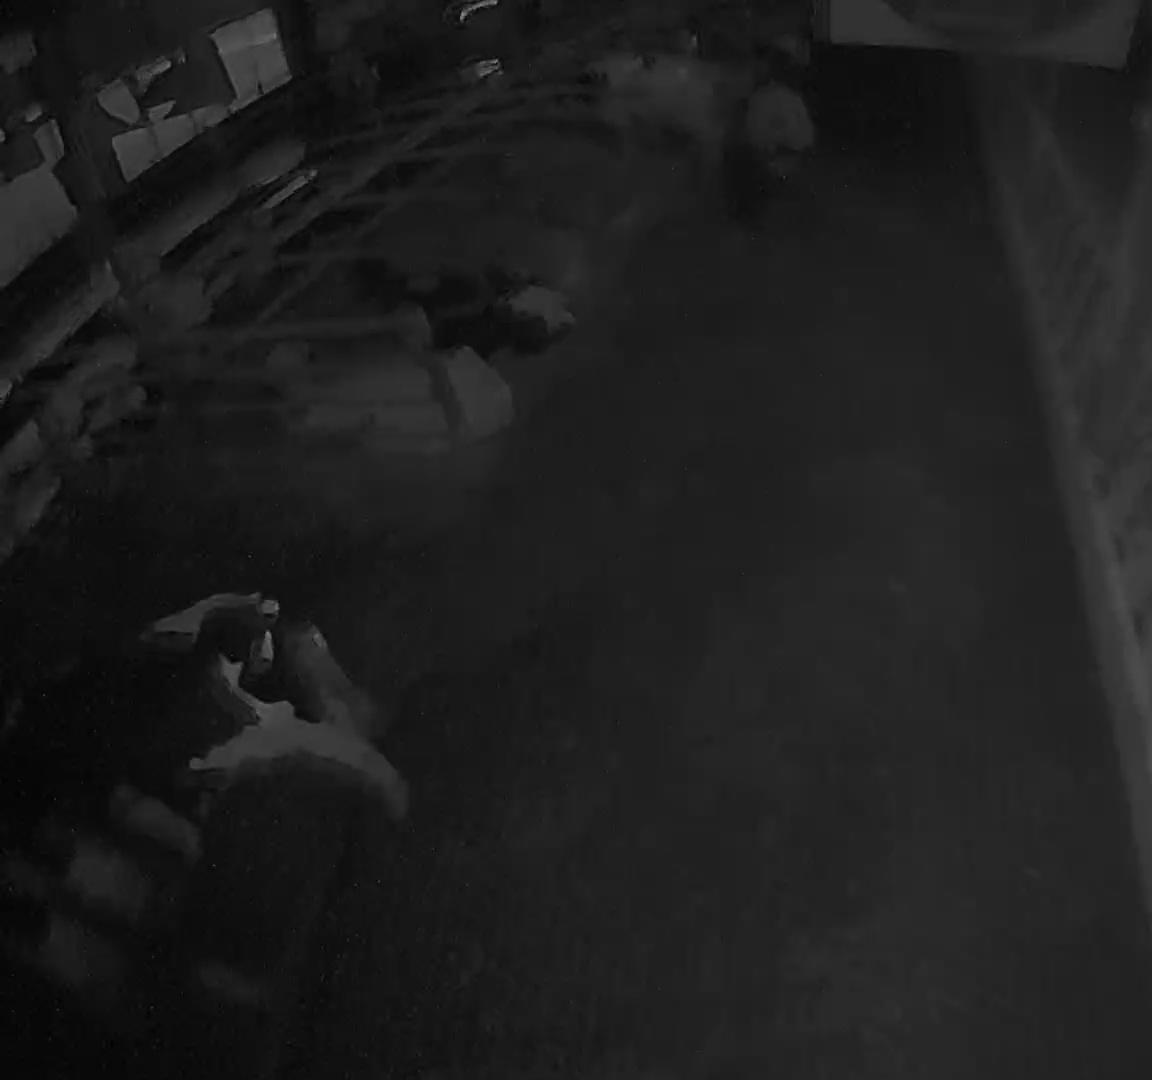
Number of cows: 4